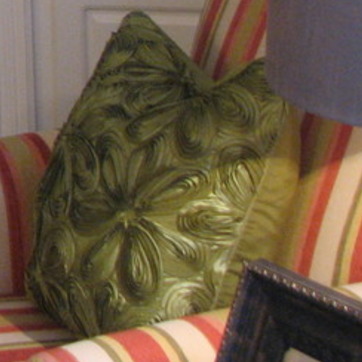
Material: fabric